Lovisa Mulunga

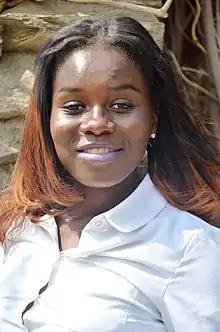
Mulunga in September 2016

Lovisa Tuyakula Mulunga (born 18 March 1995) is a Namibian footballer who plays as a defender for Namibia Women's Super League club Tura Magic FC, where she is team captain, and the Namibia women's national team, also known as the Brave Gladiators. She was named the 2011/2012 Namibia Women's Super League Player of the Season.